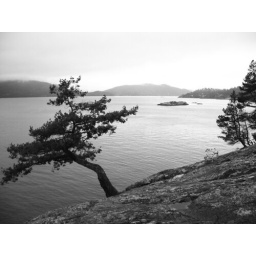
This was an amazing day of walking in Lighthouse park. Best mems were this tree and the tidal pools.